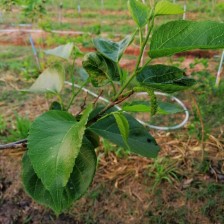
Variety: TaiwanMeacho